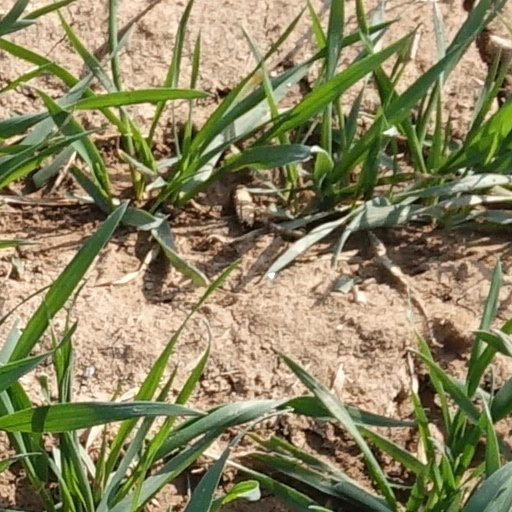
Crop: wheat